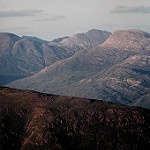
Label: mountain